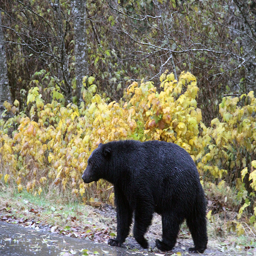
seeing a black bear at all was a highlight